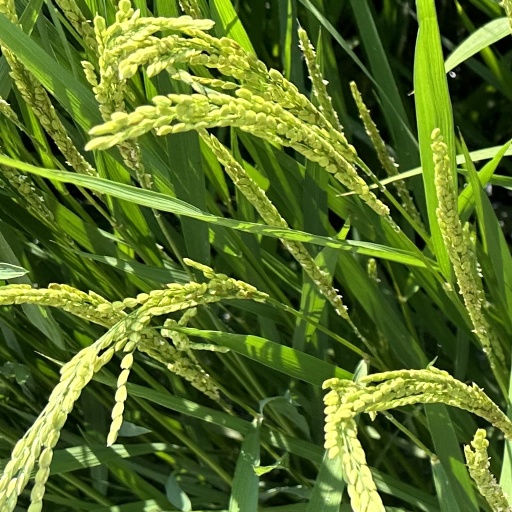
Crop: rice